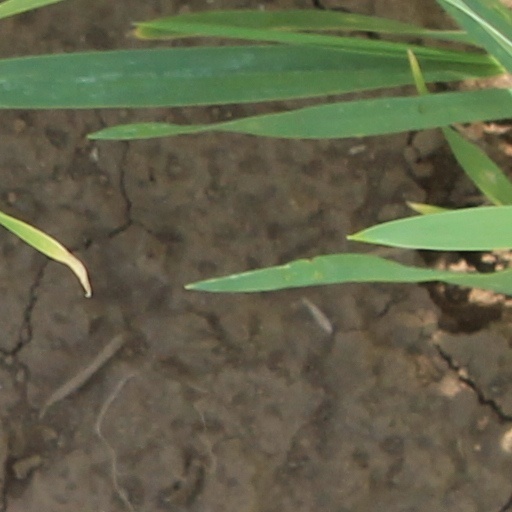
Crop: wheat